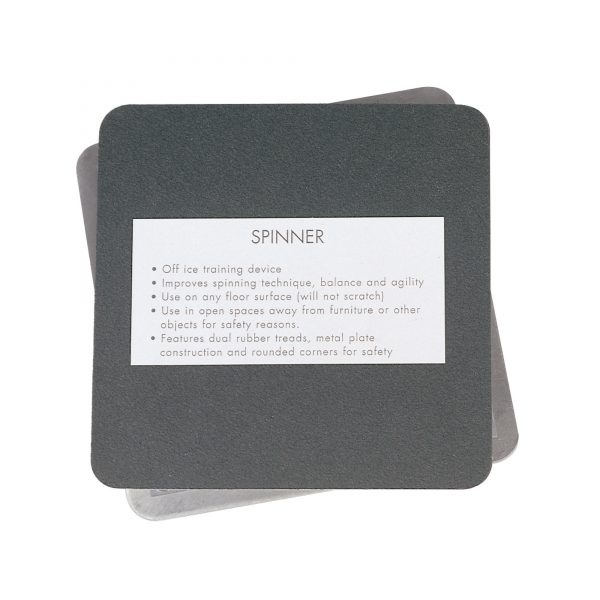
Off-Ice Jerry's Deluxe Spinner
Metal plate construction, rubber treads for grip & rounded corners for safety. Can be used on any flooring surface. Made in Canada.
Brand: iSkate Canterbury Australia
Category: Sporting Goods > Athletics > Figure Skating & Hockey > Figure Skating & Hockey Training Aids > Figure Skating Spinners